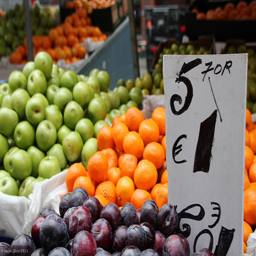
A farmers marked filled with lots of different fruit.
A fruit stand where plums are 5 for a dollar.
A fruit stand has a sign telling the price on it.
oranges and apples for sale in a market
This is a fruit stand with apples, oranges and plums.